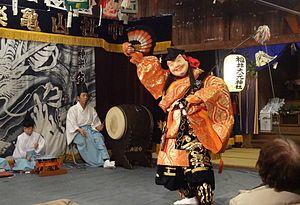
Le théâtre japonais, qui se forme au cours du XIVᵉ siècle mais hérite de plusieurs siècles de danses rituelles et de spectacles de divertissement variés, se caractérise par un répertoire fortement ancré dans la littérature et par une forte tendance à la stylisation et à la recherche d’esthétisme.